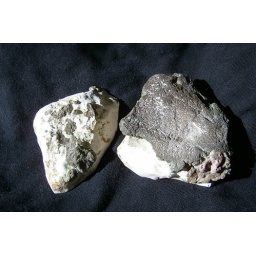
Back side of museum quality datolite from under water off the coast of Isle Royale showing attached matrix.